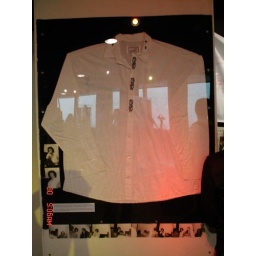
jim morrison's blues t-shirt in the rock and roll mini museum atop the olympic tower in munich